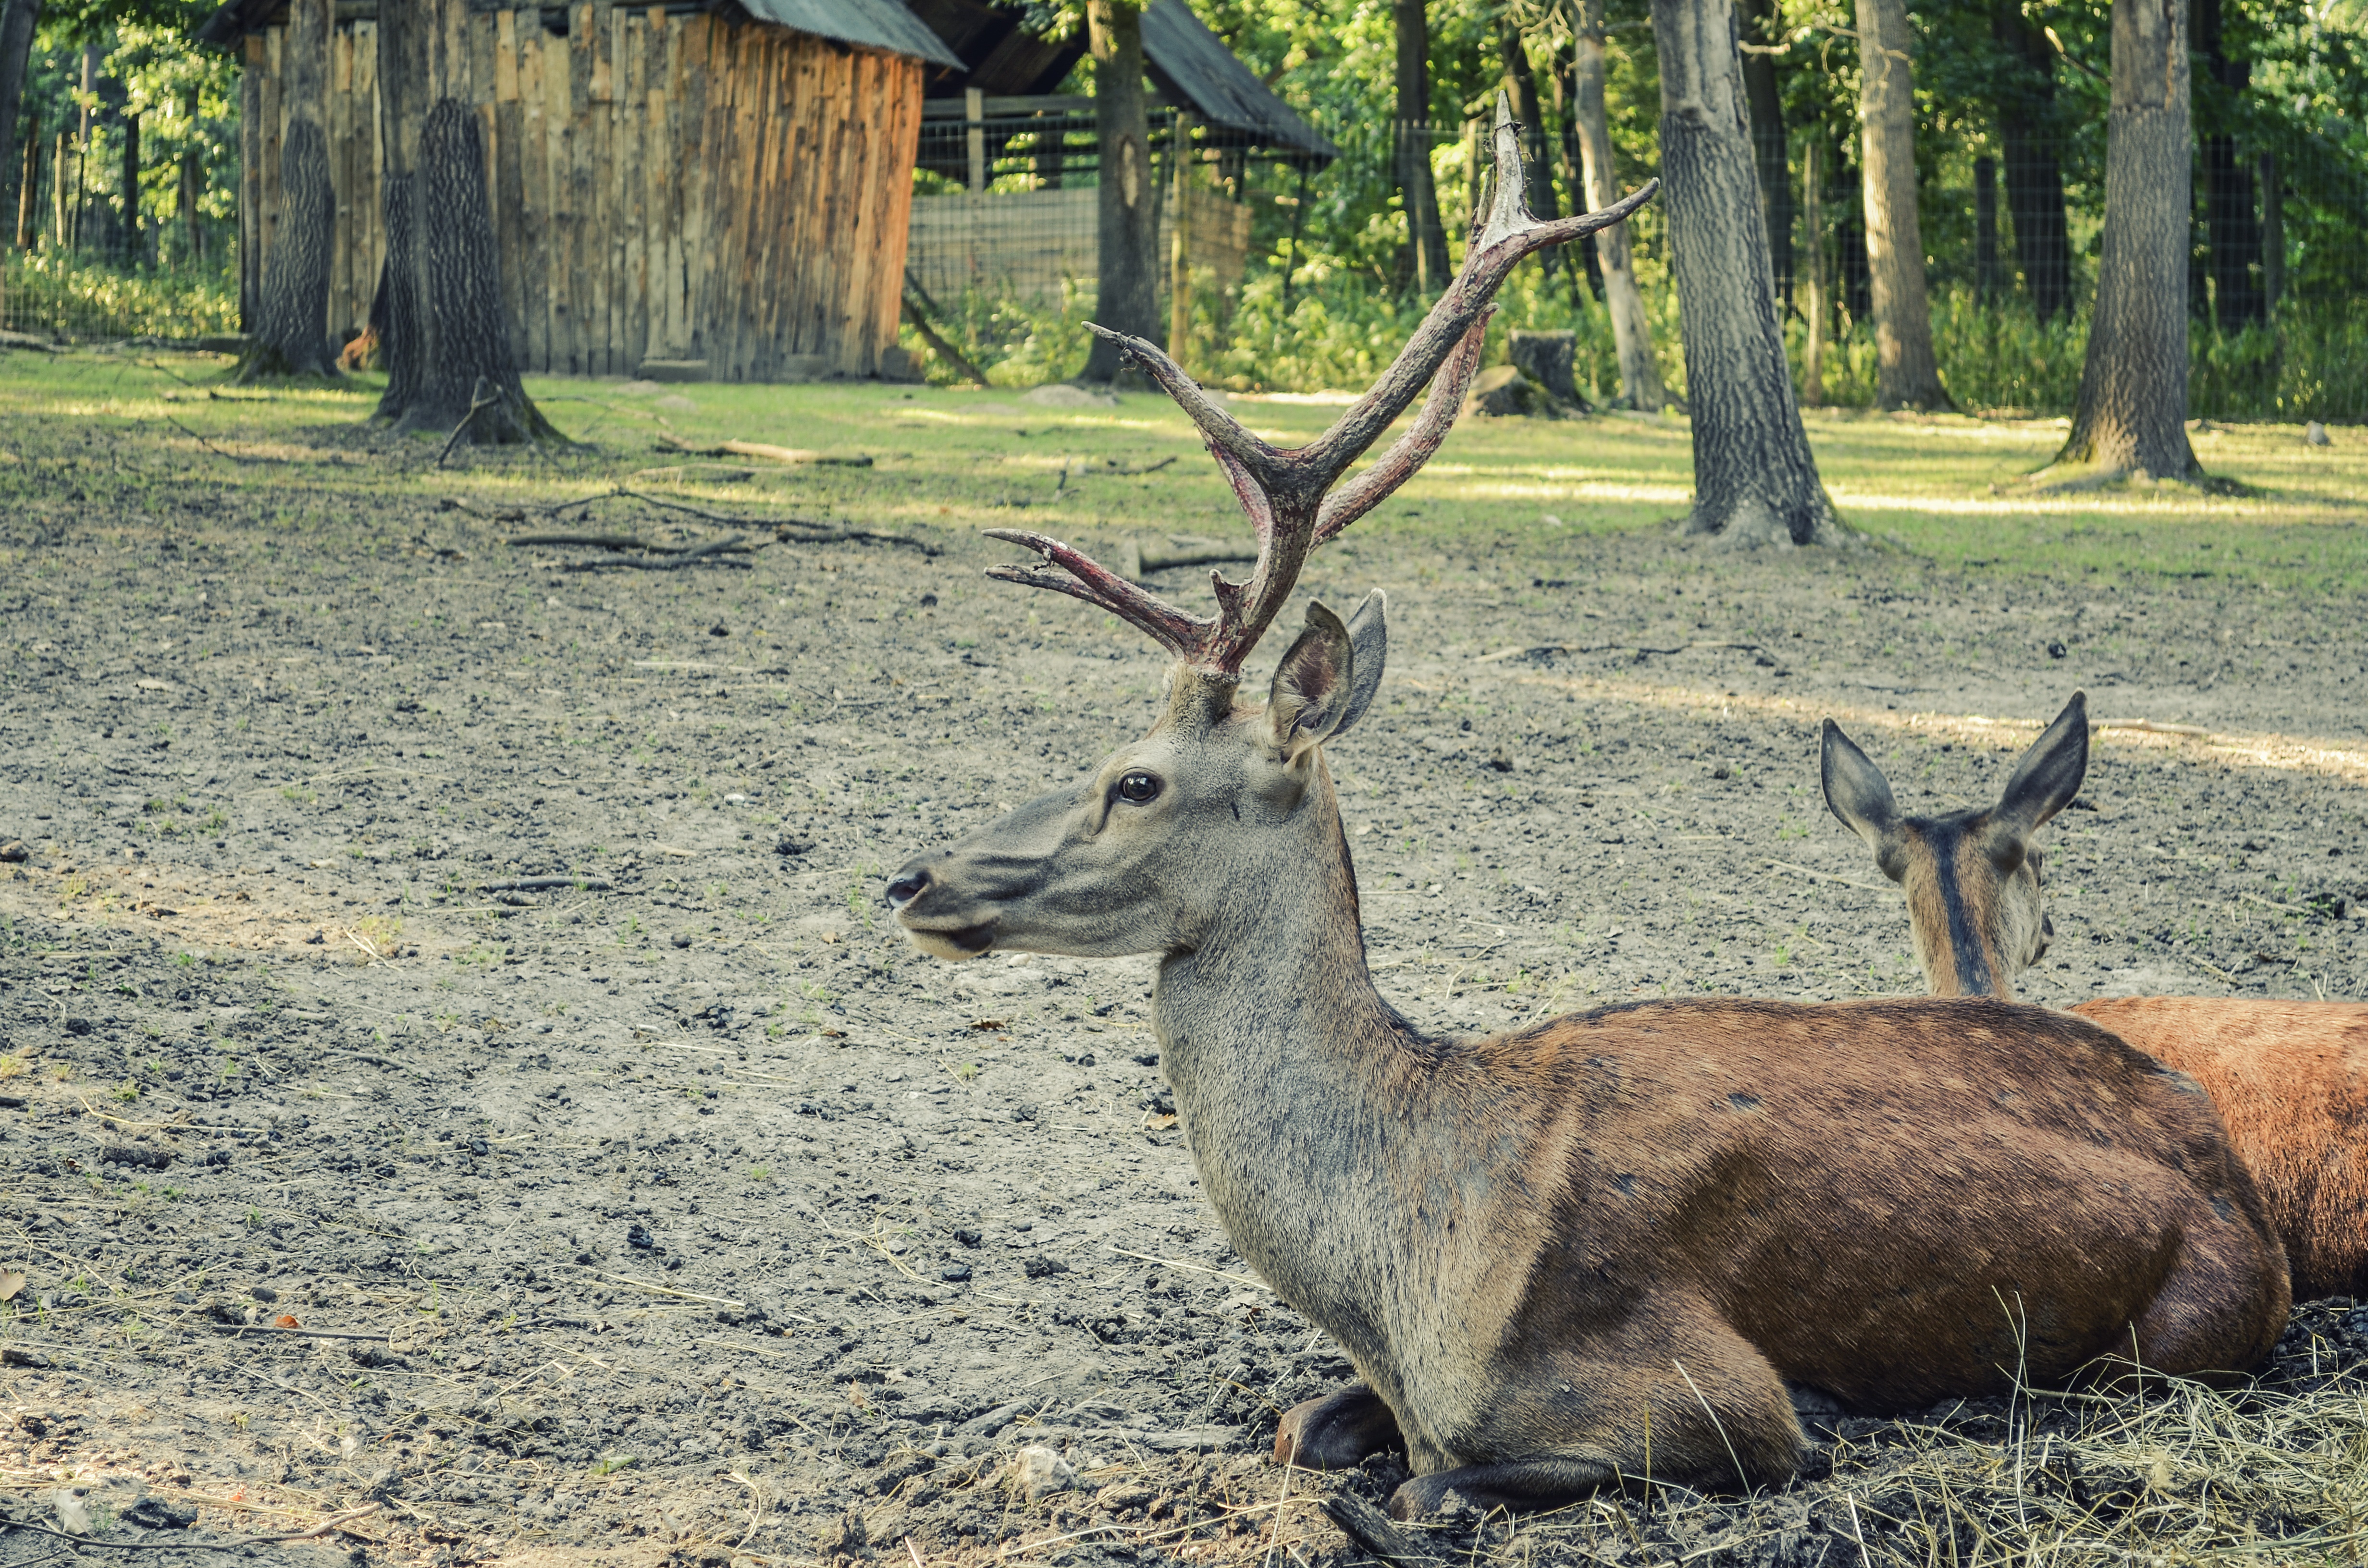
nature, forest, animal, wildlife, deer, zoo, mammal, fauna, antler, feeding, white tailed deer, forest animal